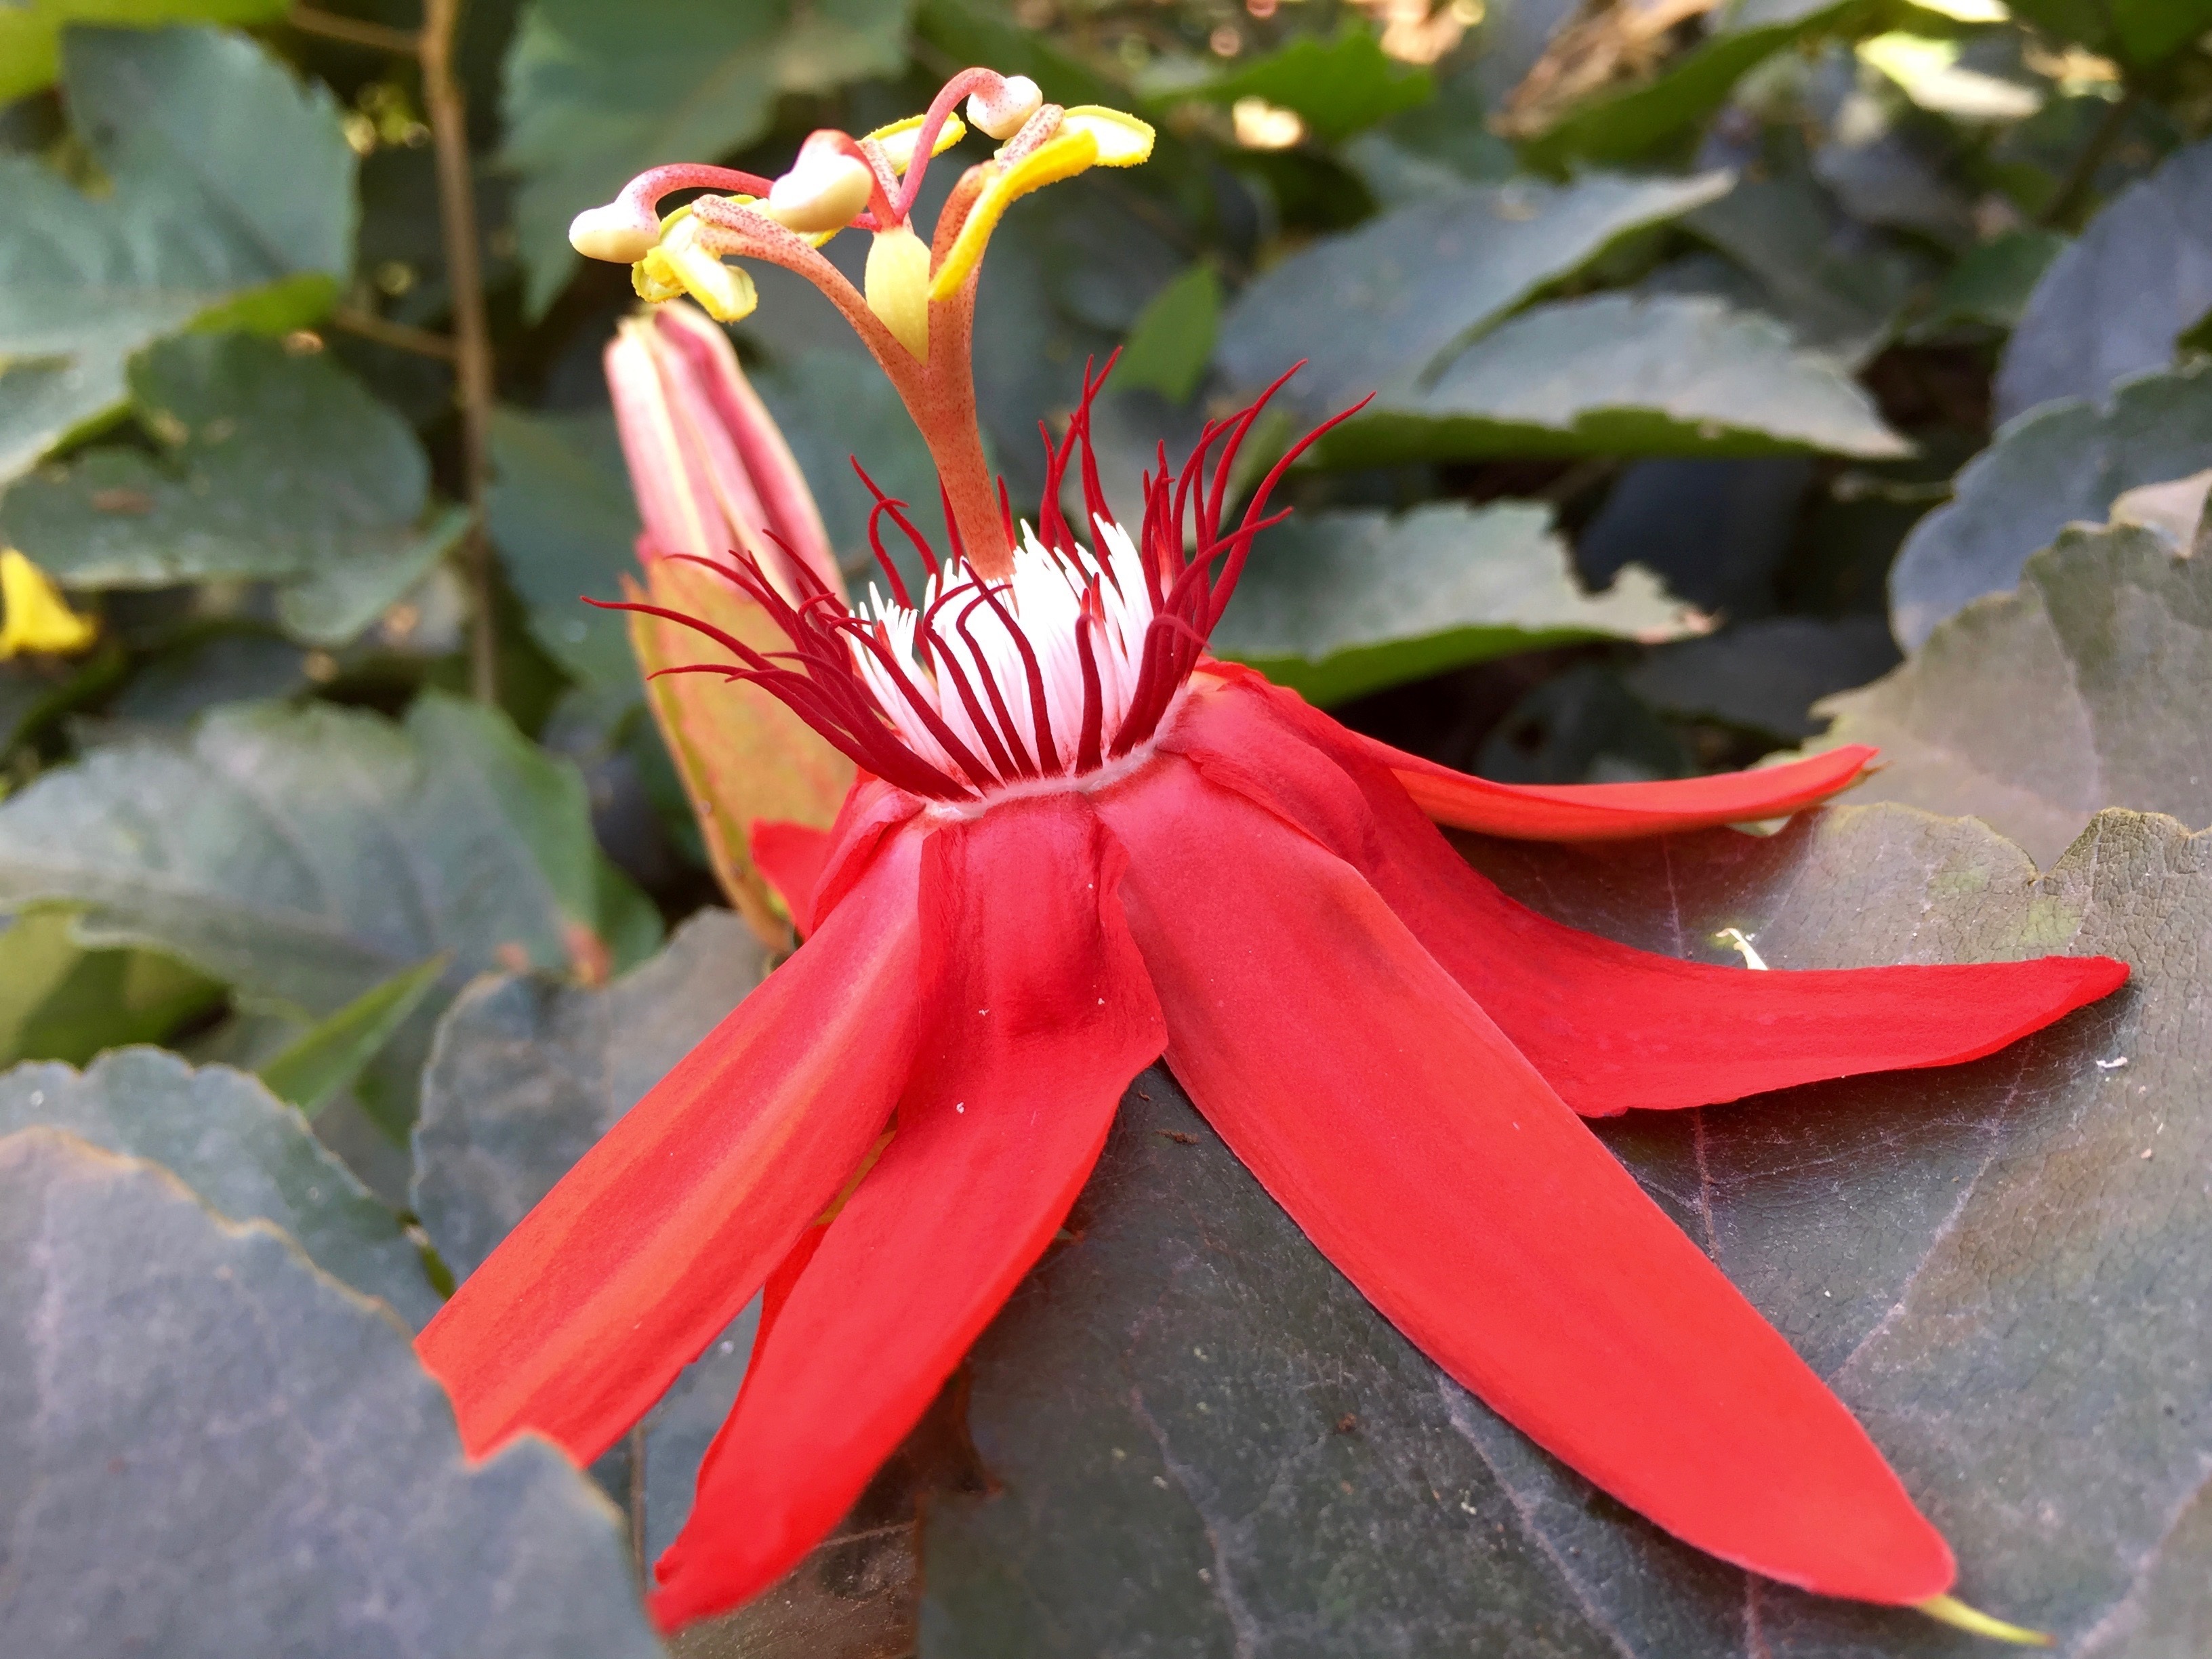
nature, blossom, plant, leaf, flower, petal, bloom, green, red, insect, natural, botany, blooming, colorful, garden, flora, invertebrate, close up, leaves, outdoors, lovely, gardening, petals, decorative, stamen, beauty, passion, beautiful, pretty, exotic, passion flower, unique, stigma, macro photography, crimson, flowering plant, land plant, moths and butterflies